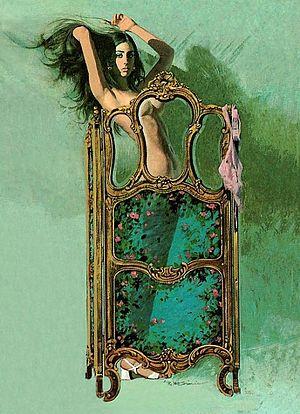
Robert McGinnis, né le 3 février 1926 à Cincinnati, est un peintre et illustrateur américain.